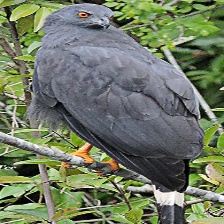
Species: CRANE HAWK
Scientific name: GERANOSPIZA CAERULESCENS